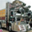
Label: truck